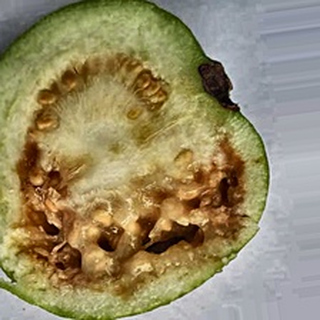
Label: guava_fruit_fly